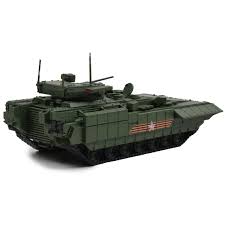
Label: BMP